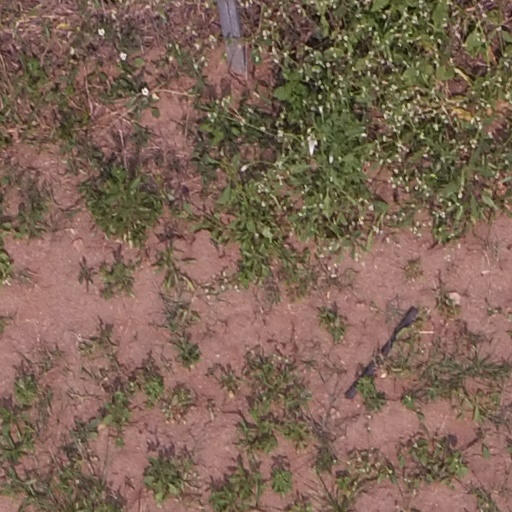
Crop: maize; corn